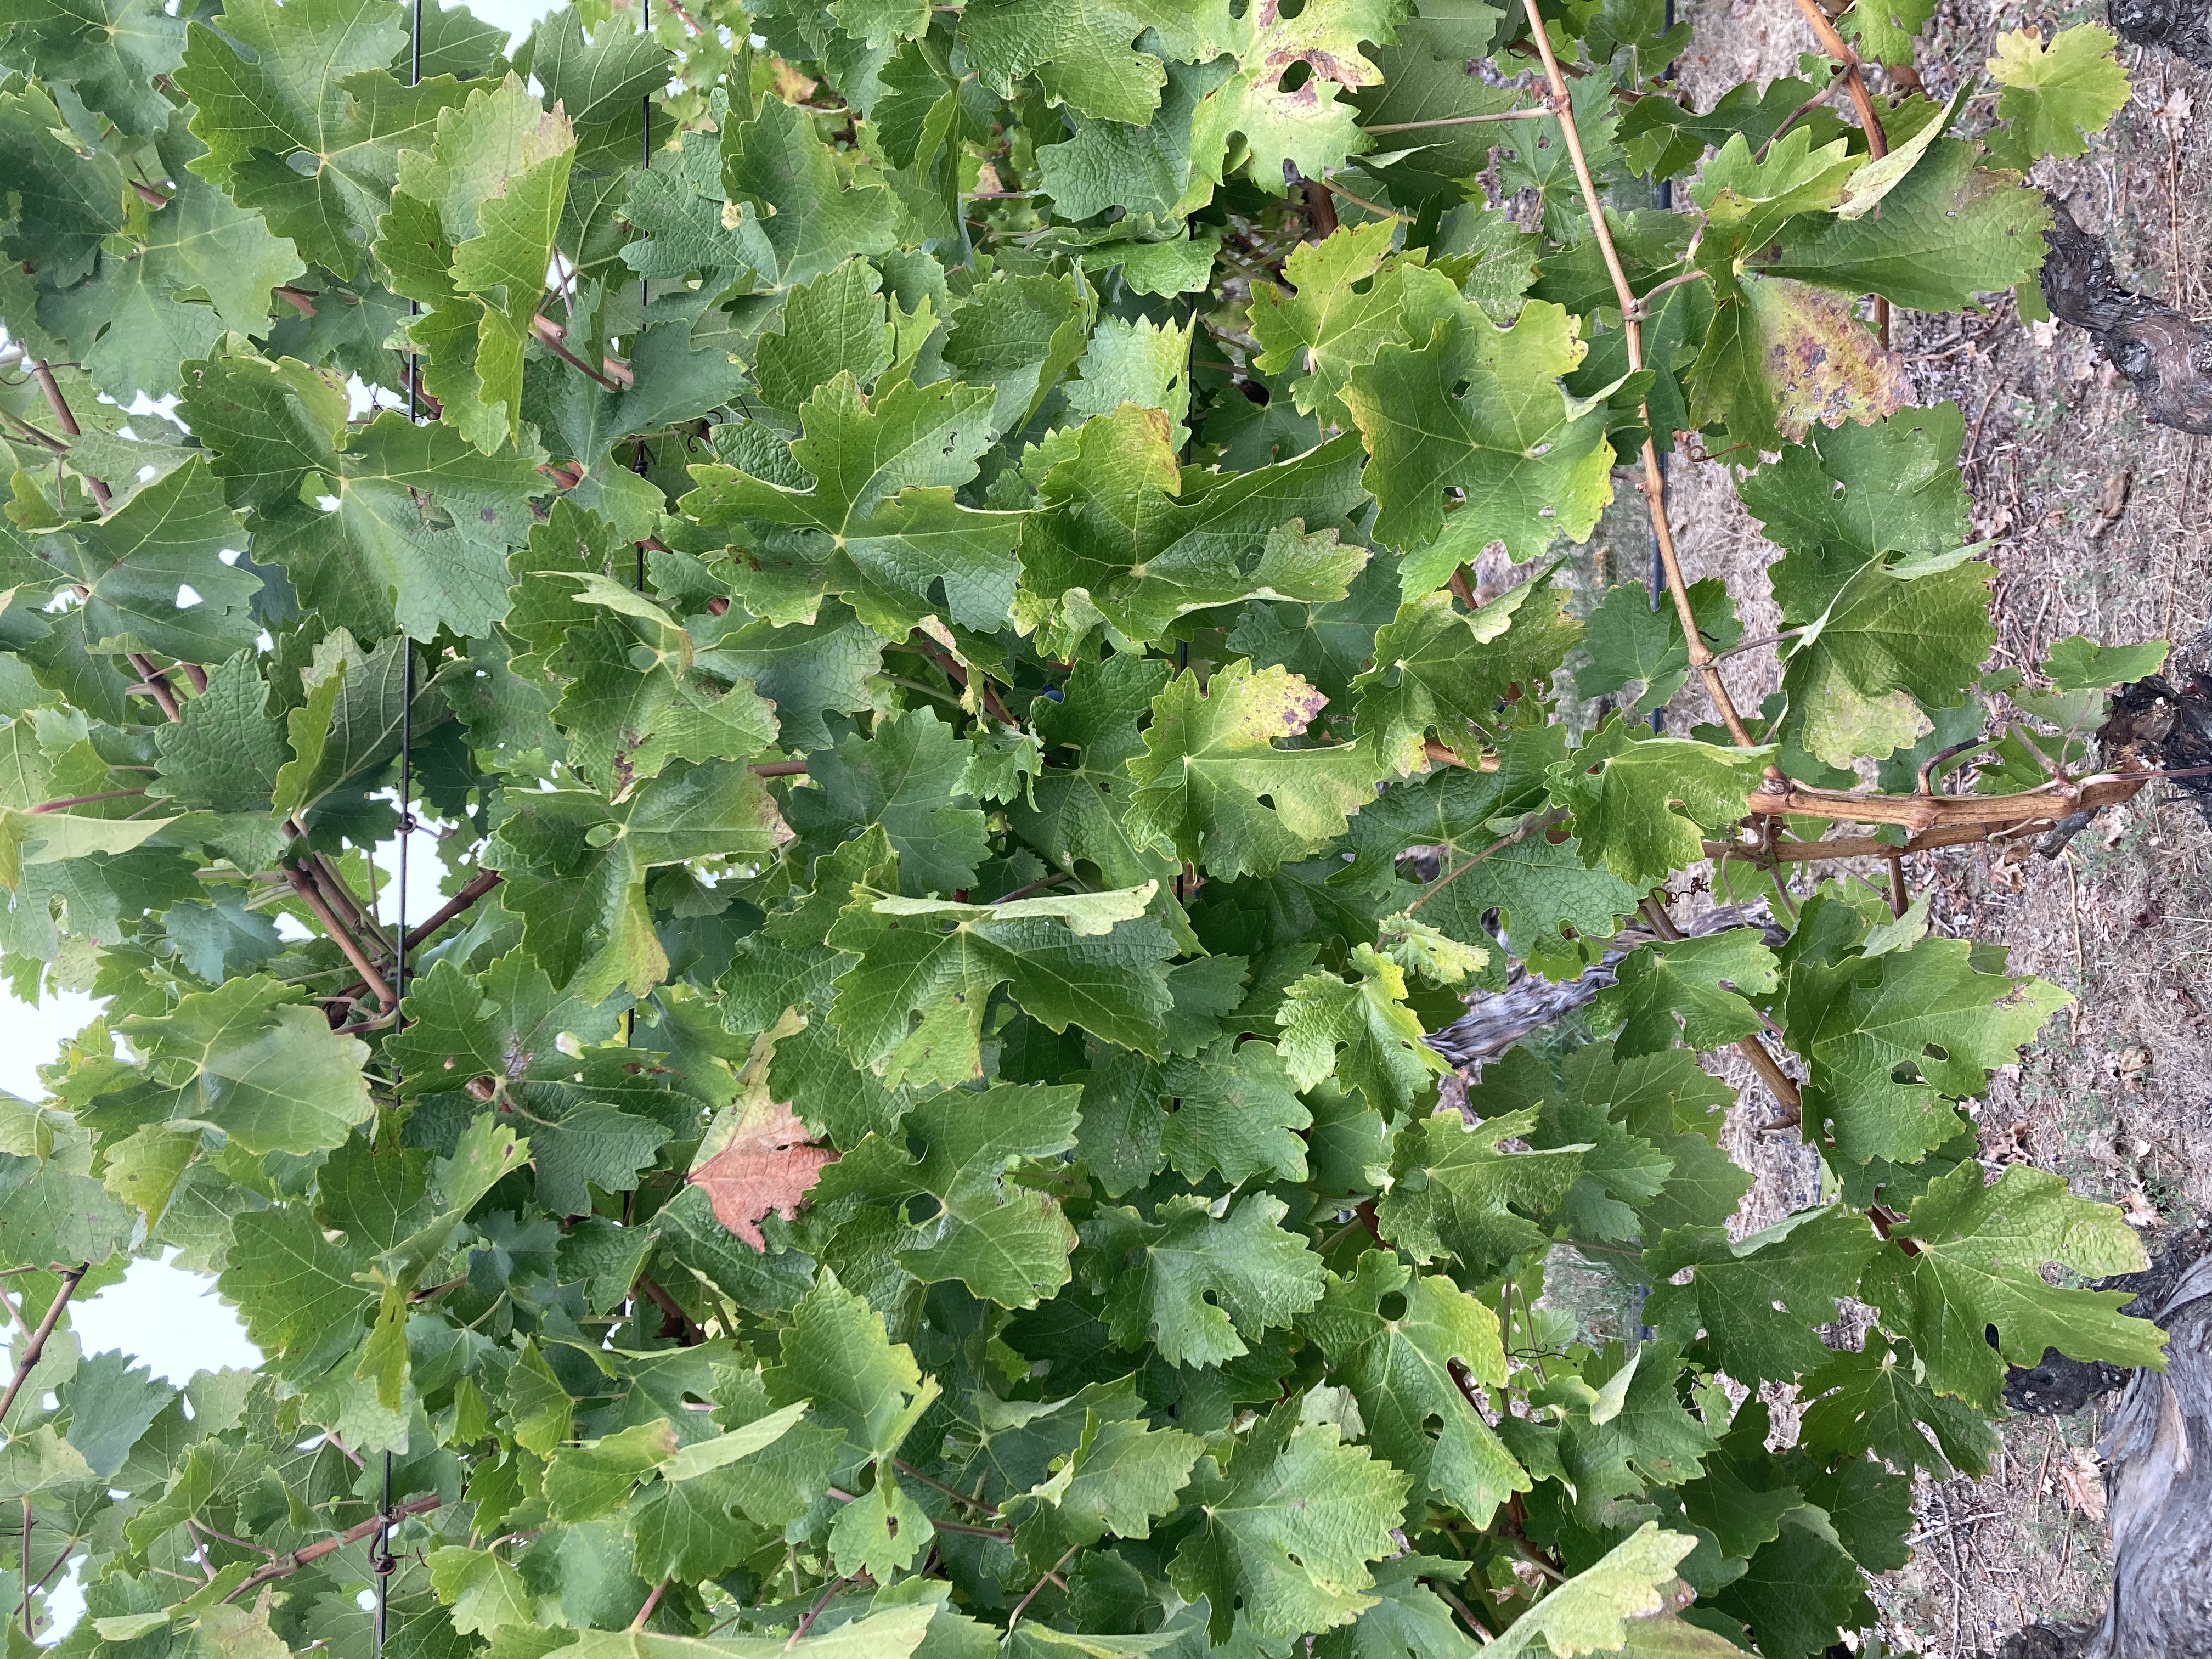
Label: No Virus